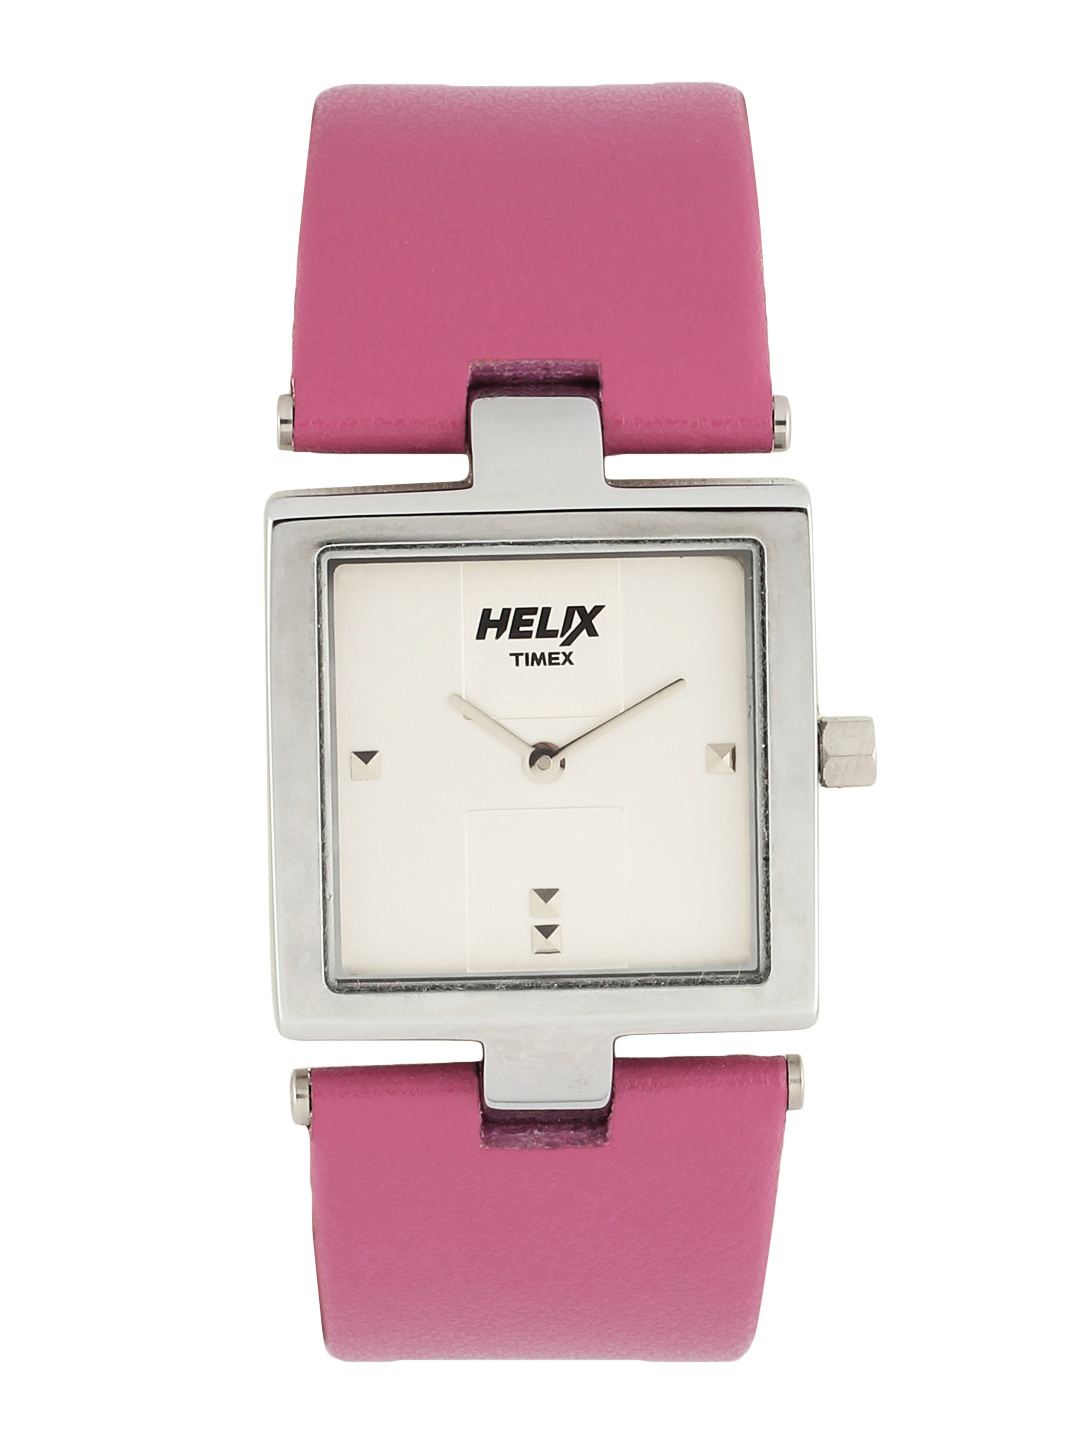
Helix Women Silver Watch
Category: Accessories / Watches / Watches
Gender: Women
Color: Silver
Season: Winter 2016
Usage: Casual